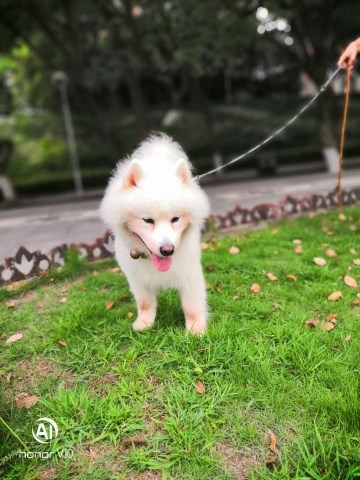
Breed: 2192-n000088-Samoyed